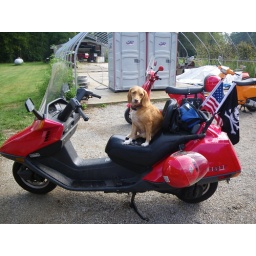
Jason's Helix has the best seat in the house